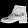
Label: Ankle boot